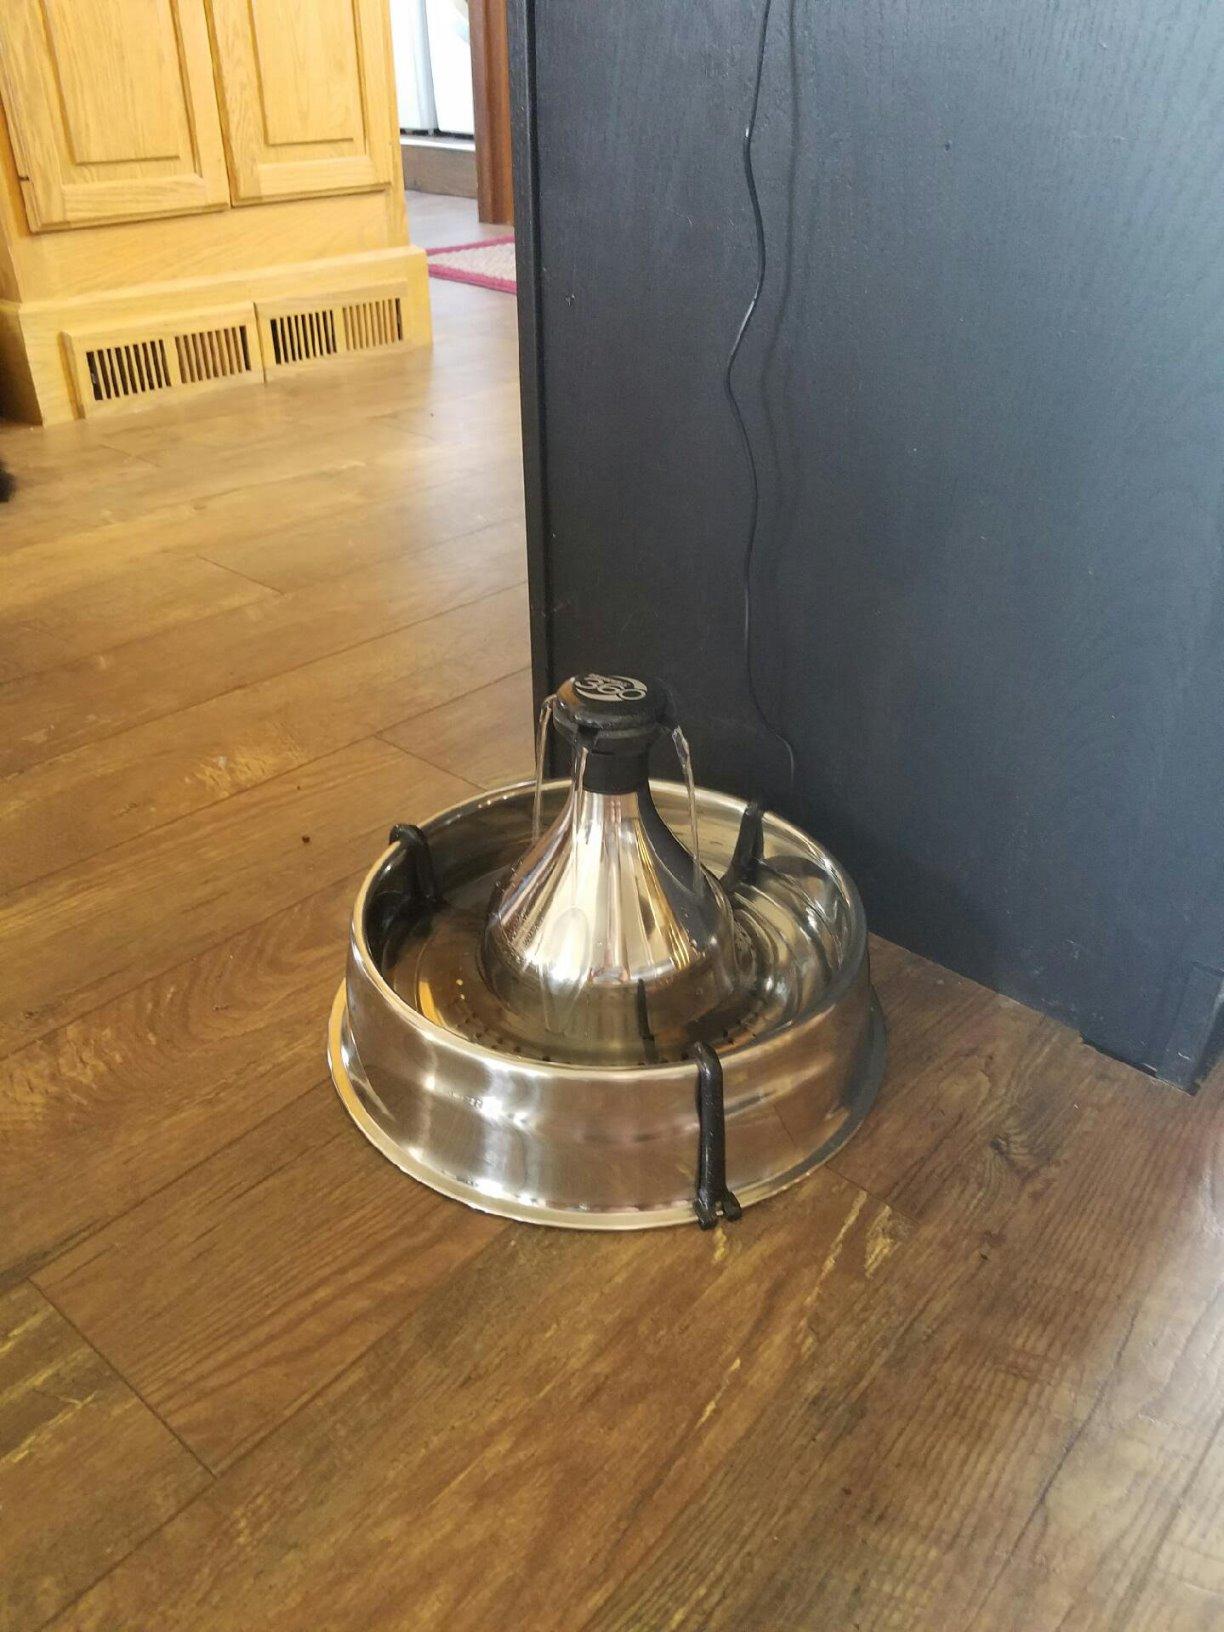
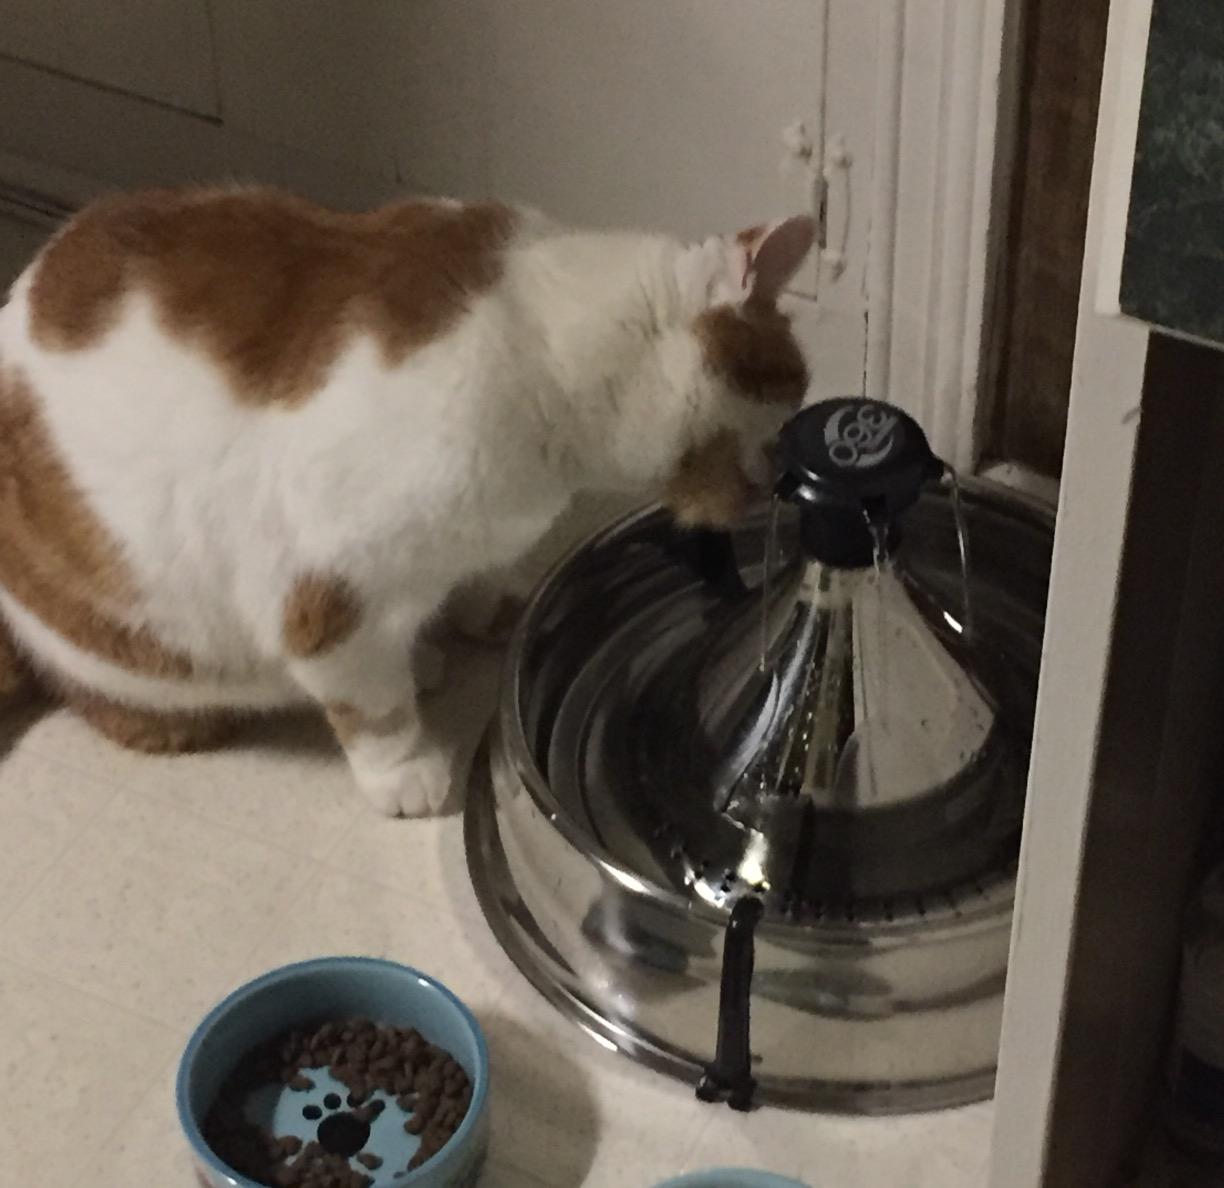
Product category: items_bowl
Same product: yes